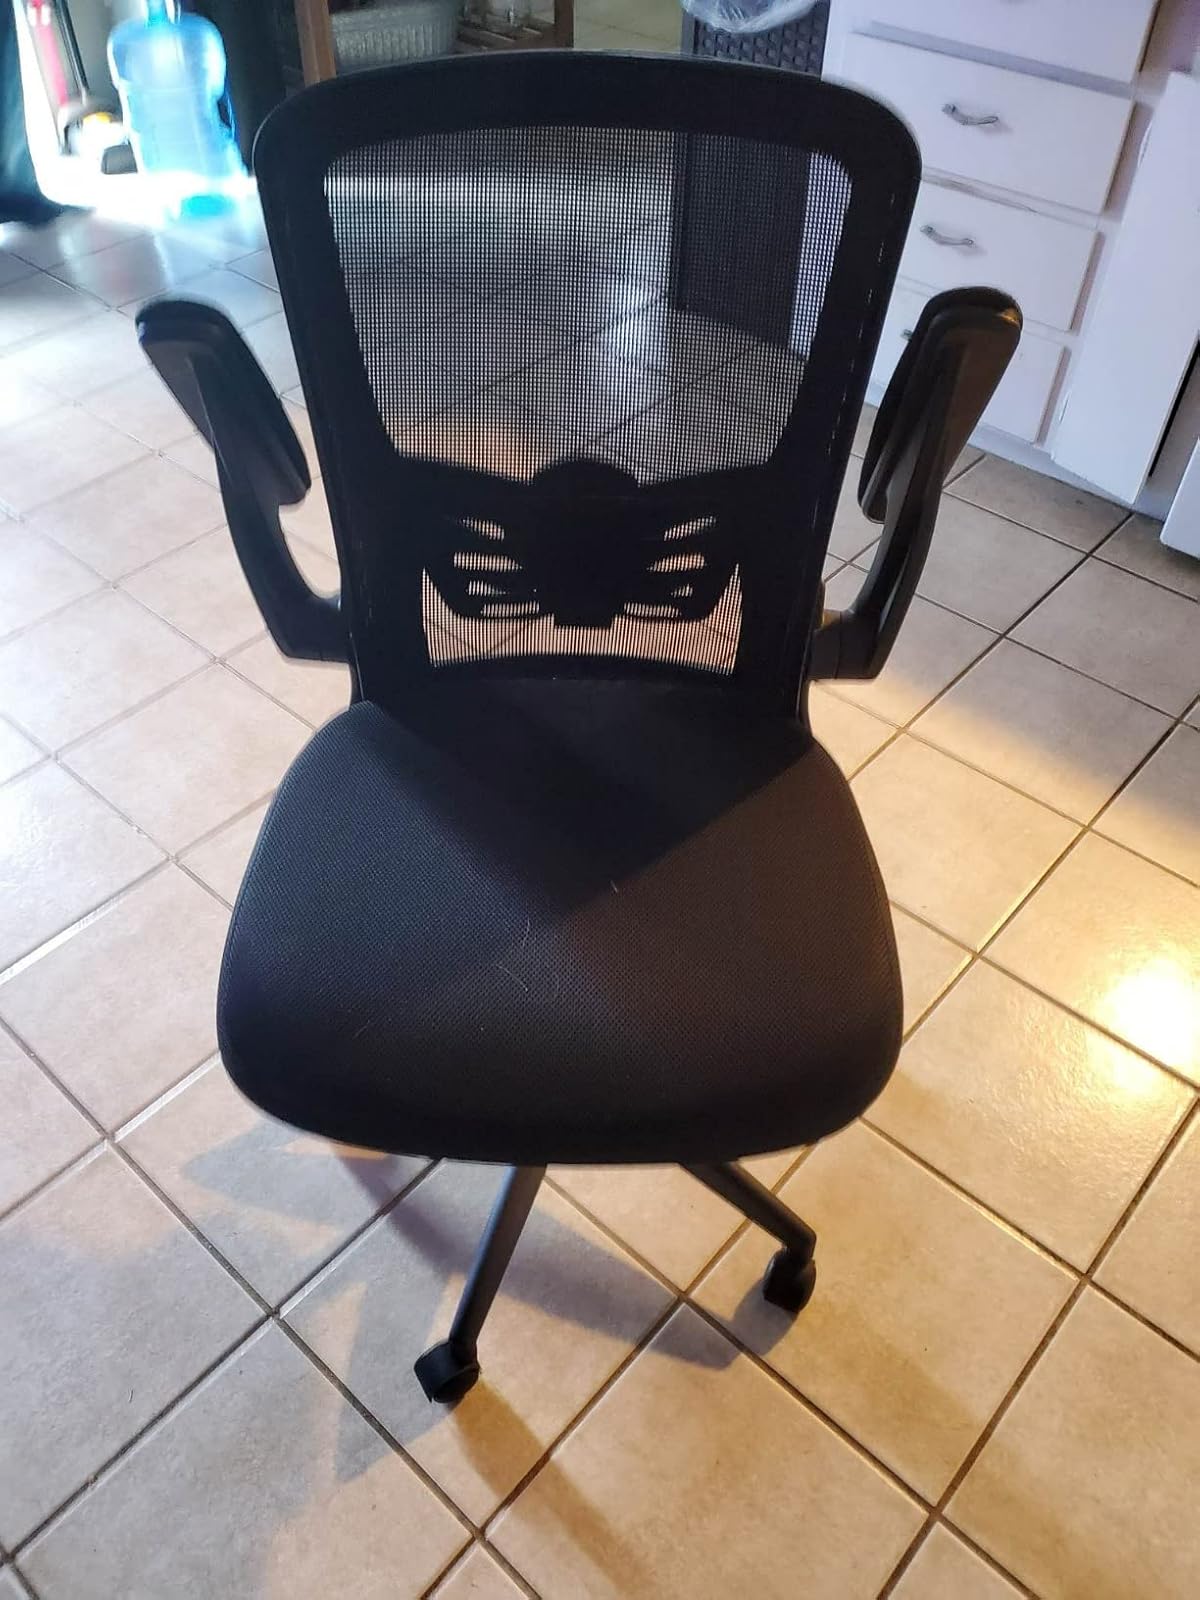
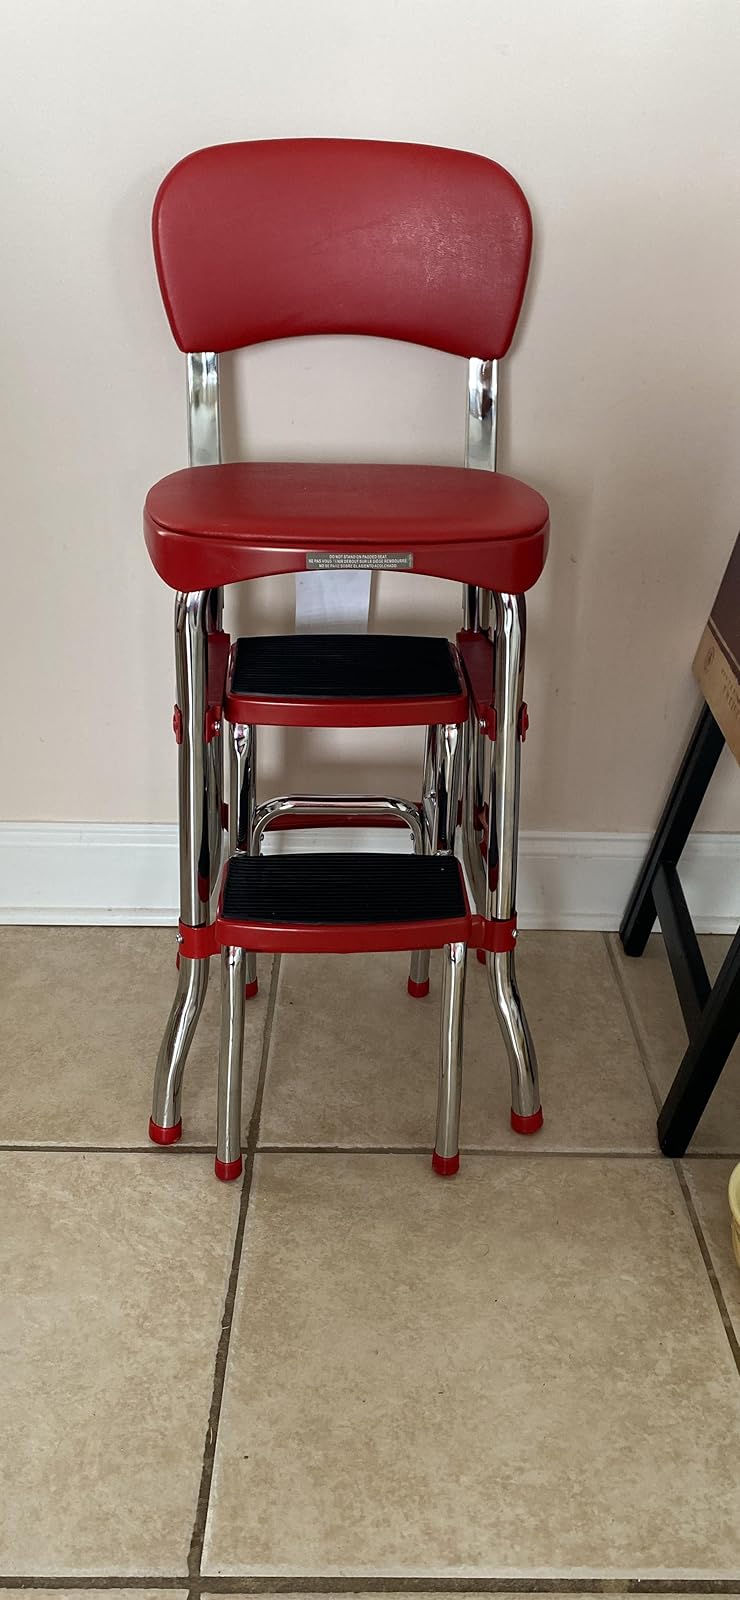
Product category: items_chair
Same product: no